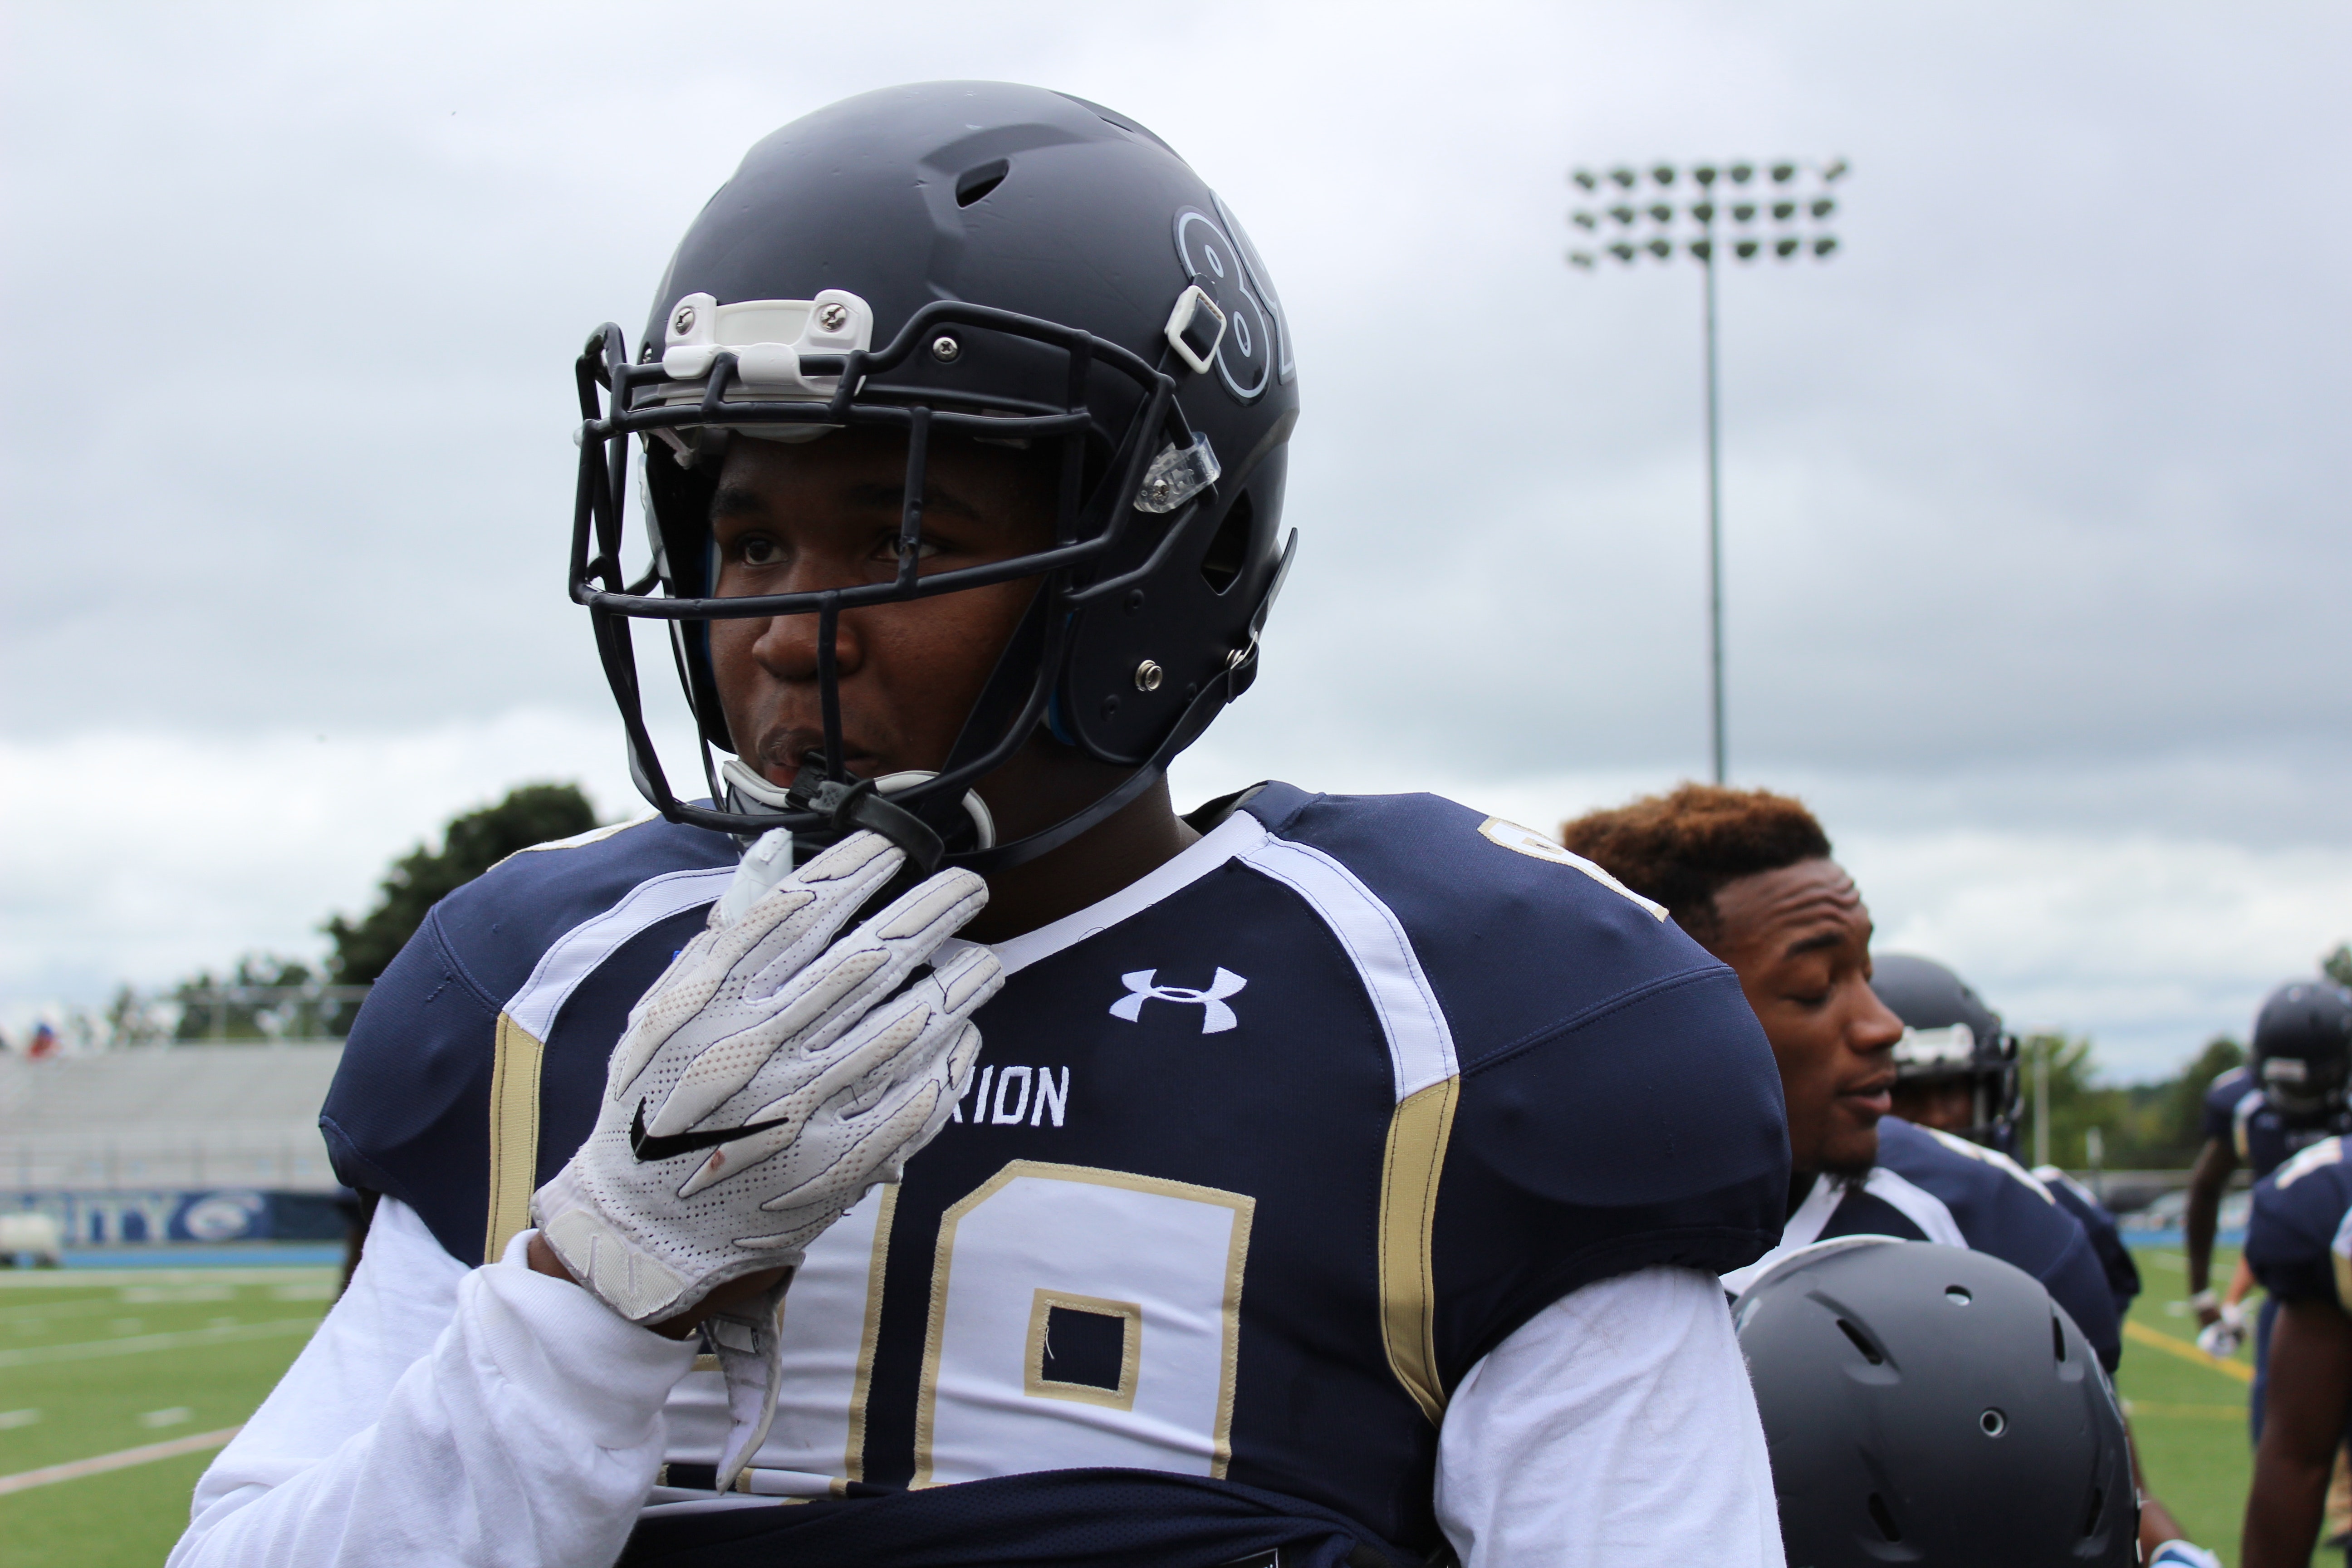
gridiron football, helmet, protective gear in sports, football helmet, protective equipment in gridiron football, team sport, american football, football equipment and supplies, headgear, personal protective equipment, player, sports, competition event, defensive tackle, canadian football, lacrosse helmet, team, sports equipment, championship